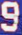
Number: 9